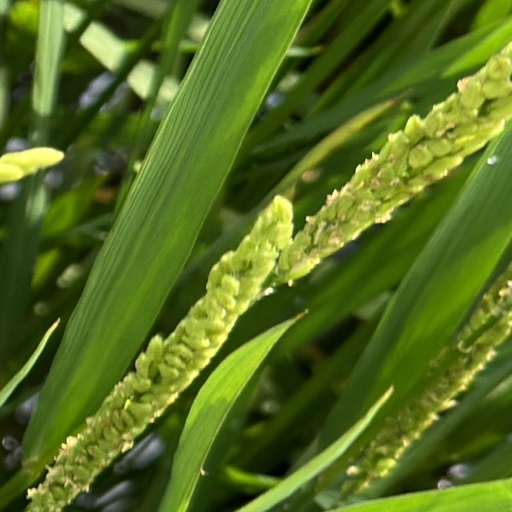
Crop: rice